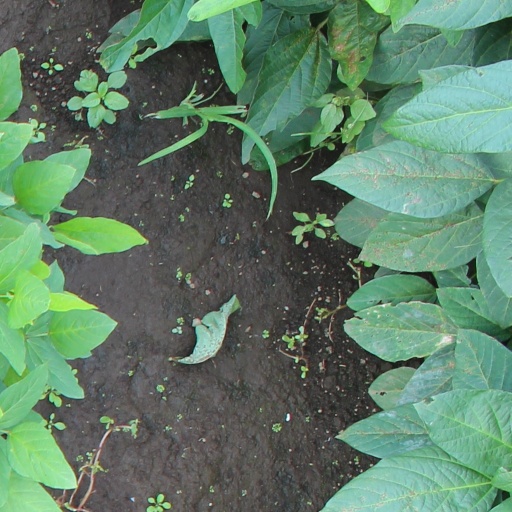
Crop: soybean